Burgdorf–Thun railway

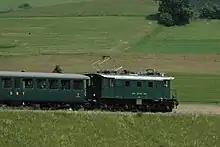
Single-phase AC Be 4/4 locomotive on the line between Grosshöchstetten and Konolfingen.

As early as 1919, the electrification of the Bern–Thun railway caused complications in . In 1920, Bernischen Kraftwerke announced an occasional increase in frequency from 40 to 50 hertz. The three-phase vehicles would have run faster, but the traction of the BCe 4/4 railcar would have been insufficient. The conversion to the SBB electrification system was inevitable due to the electrification of the Bern–Lucerne railway. The sharing of track in Konolfingen by the BTB and SBB would have caused insurmountable problems. In the 1930s, the line was switched in stages from three-phase to single-phase :